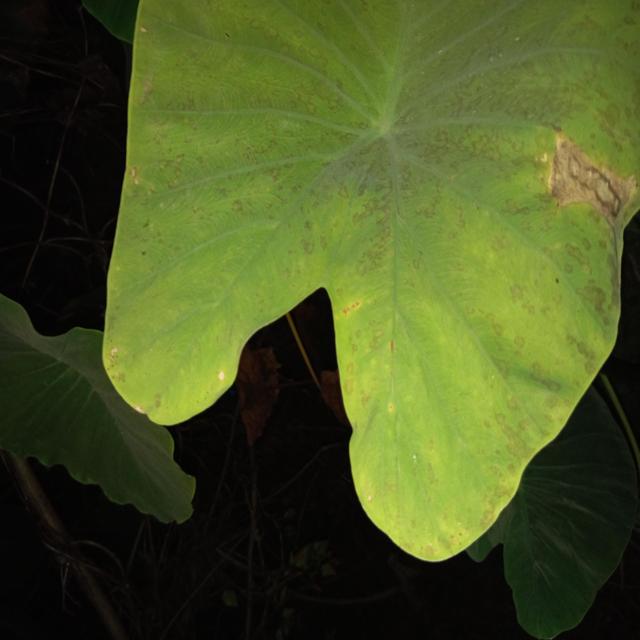
Label: Mid_Blight